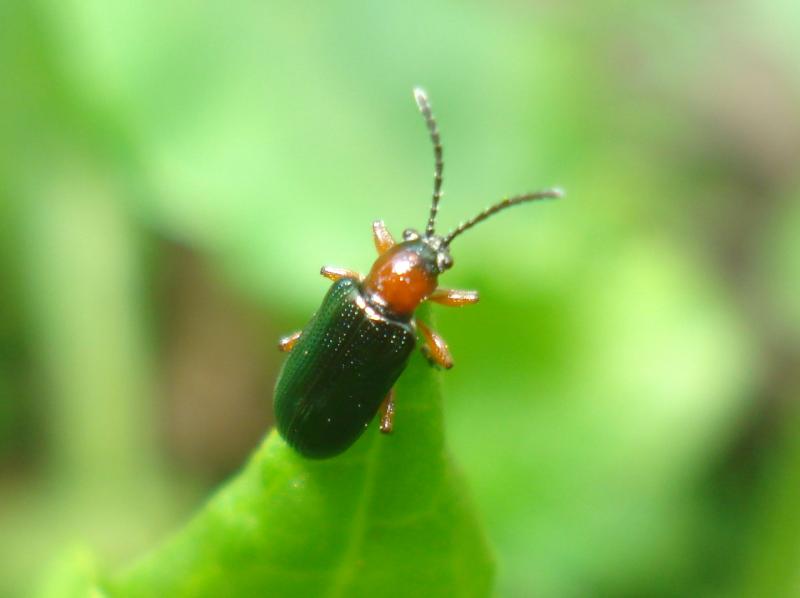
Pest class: cereal_leaf_beetle